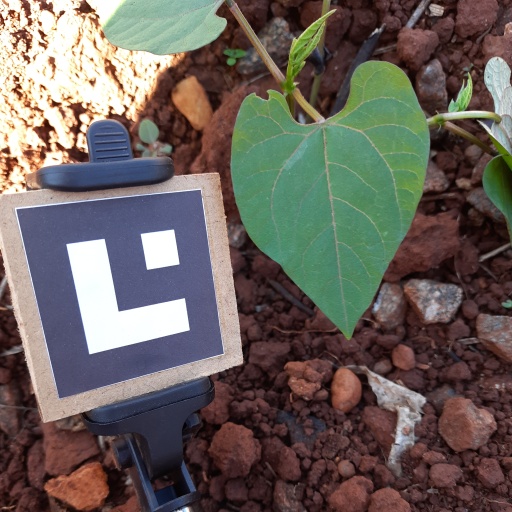
Observations: flat surface, eating holes in the edge, under shade